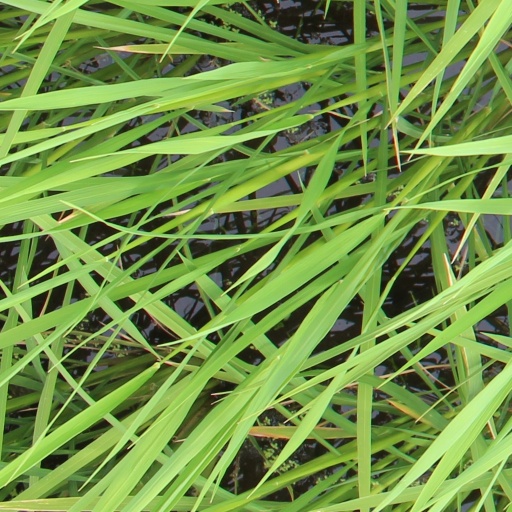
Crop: rice